Thai–Myanmar Friendship Bridge

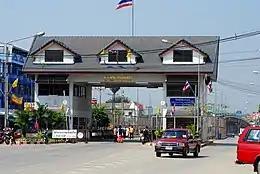
Checkpoint on the Thai side

The Thai–Myanmar Friendship Bridge was opened on 15 August 1997. It was the first bridge between Thailand and Myanmar. On 15 August 2017, Thailand and Myanmar celebrated the 20th anniversary of the bridge's opening. The deputy governor of Tak province and Myawaddy governor attended the ceremony.